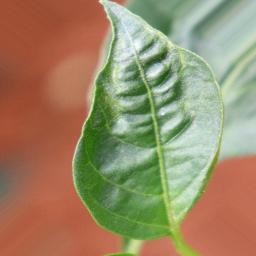
Label: mites_and_trips